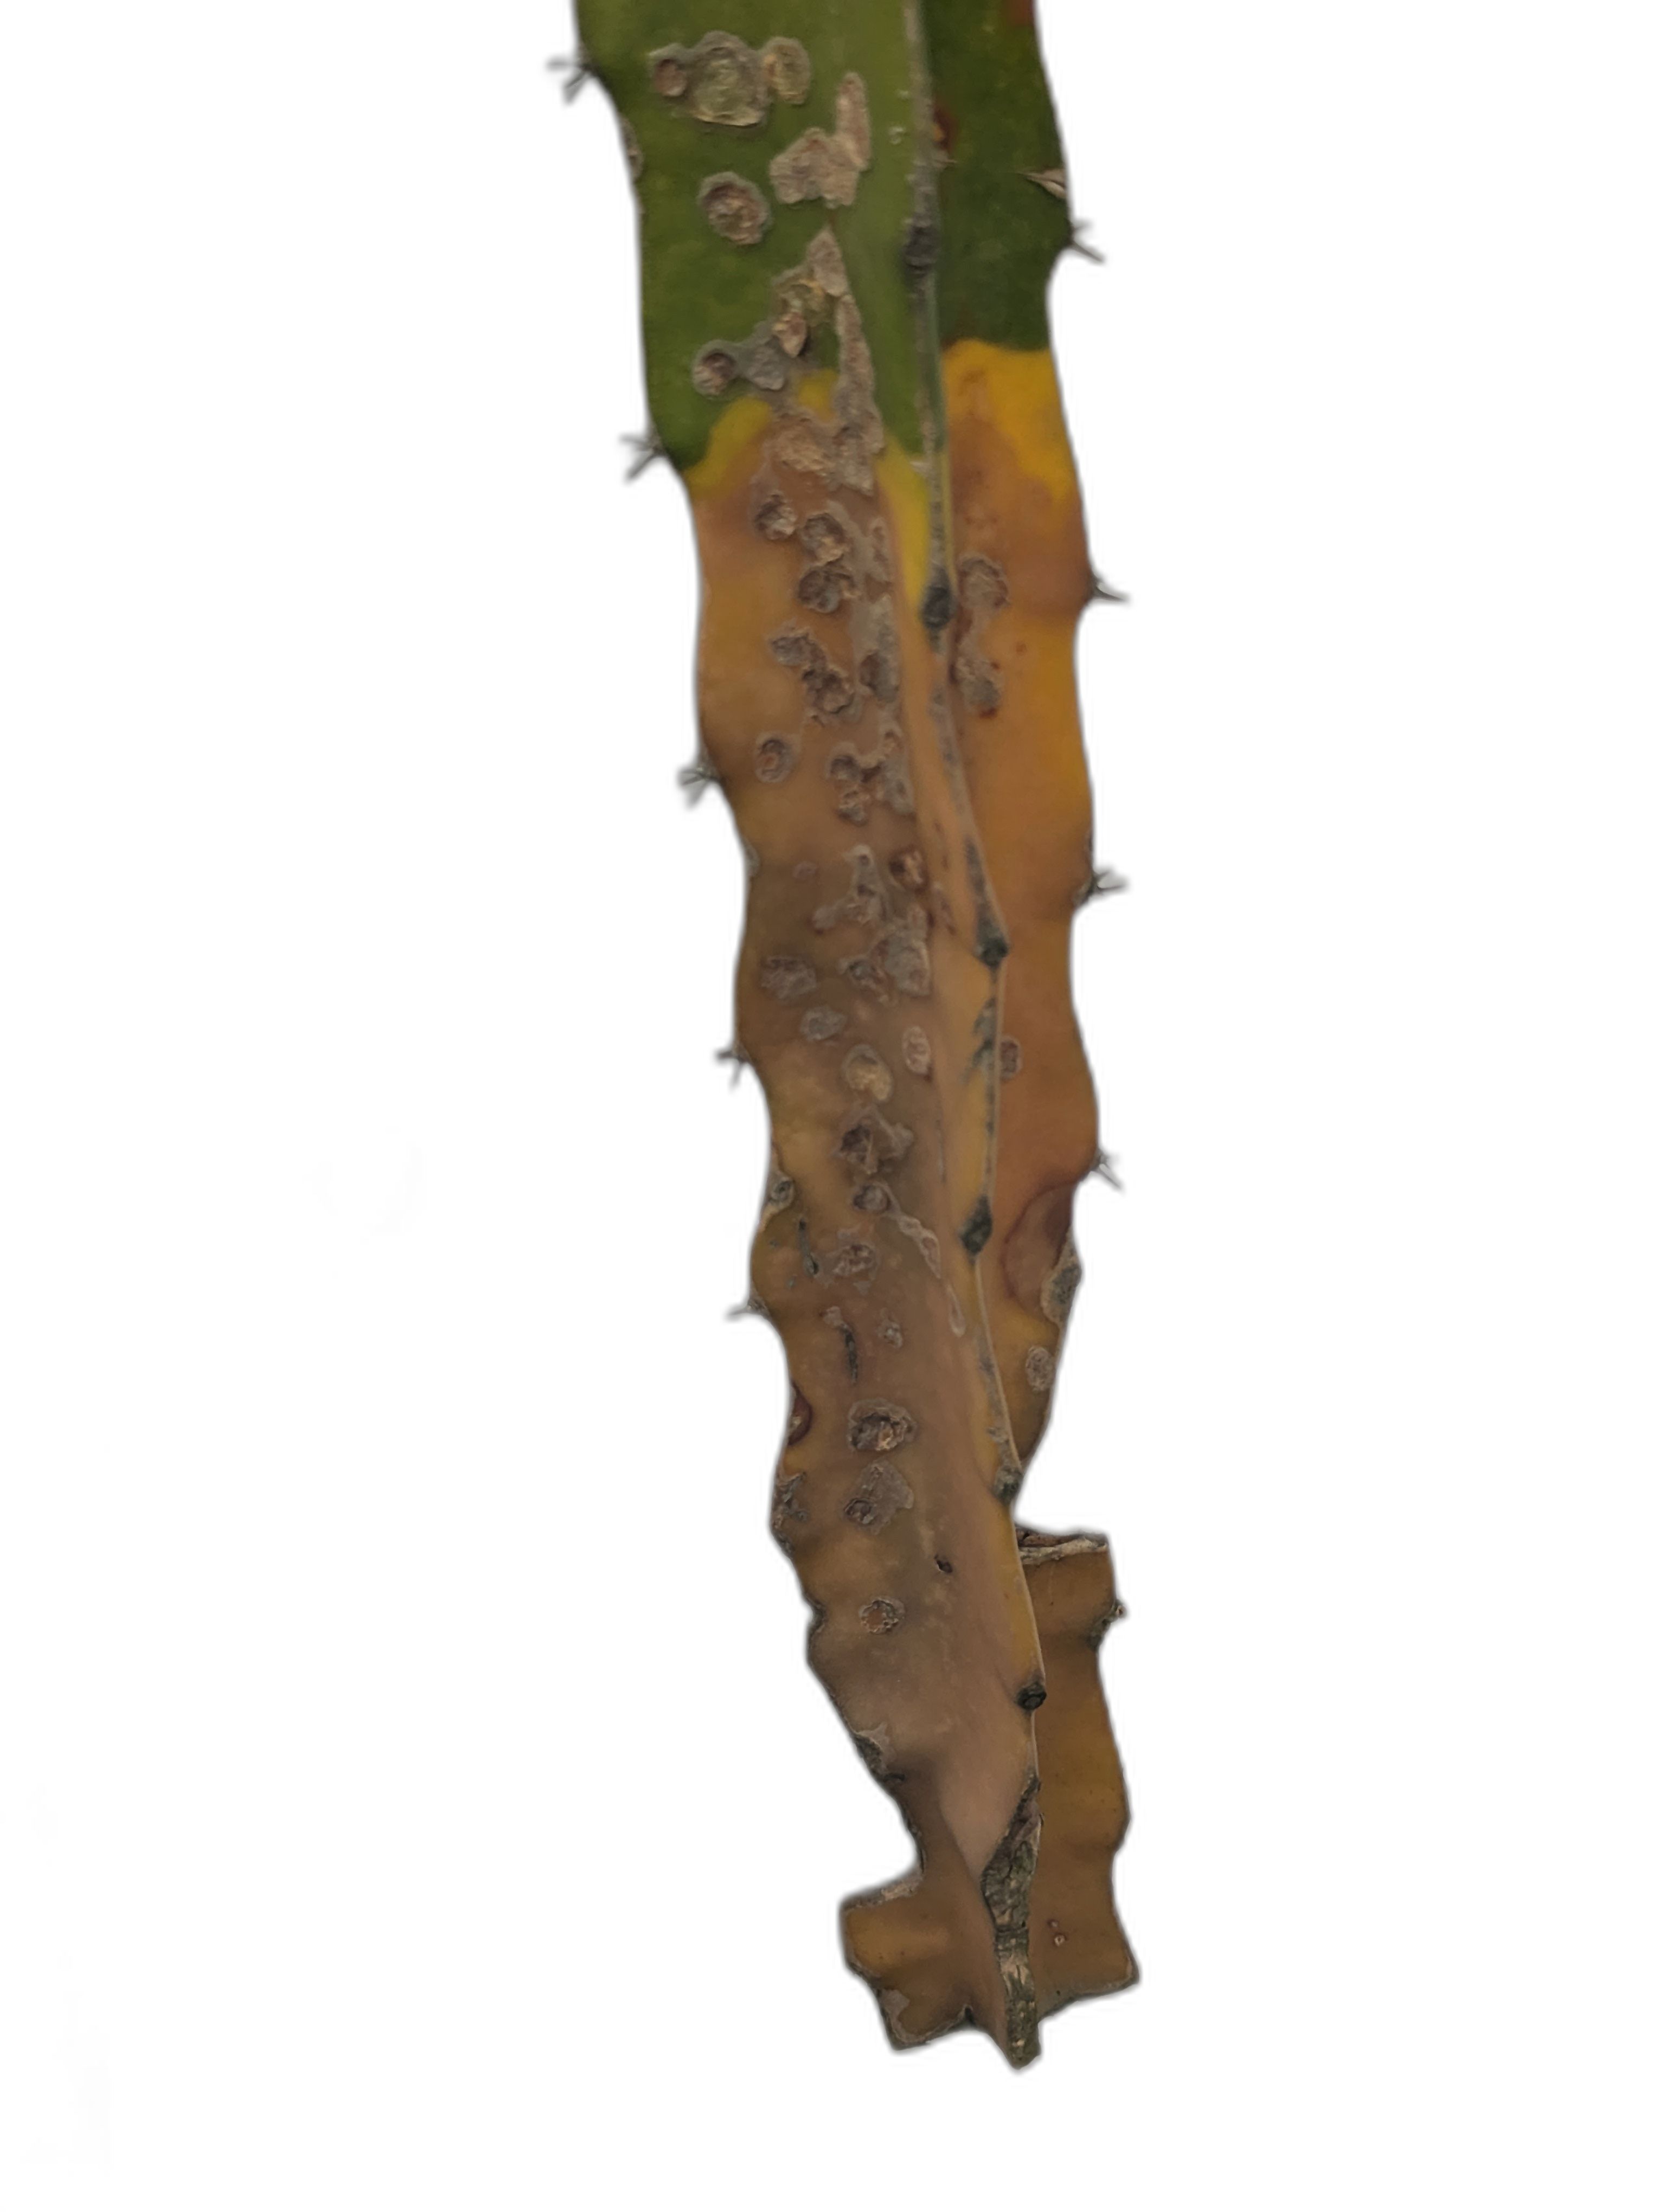
Label: Bad leaf